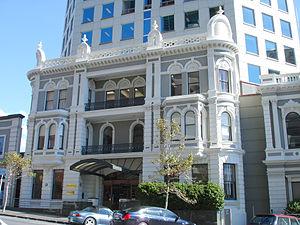
Fonterra est une coopérative laitière de Nouvelle-Zélande. Elle est issue de la fusion entre New Zealand Dairy Group et Kiwi Co-operative Dairies. Elle exporte la très grande partie de sa production. Une filiale chinoise du groupe a été impliqué dans le scandale du lait frelaté en 2008.